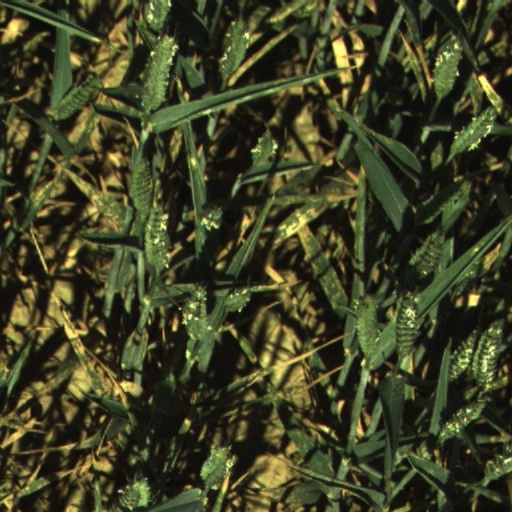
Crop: wheat